Police aviation

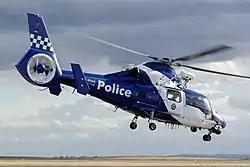
A Eurocopter AS365 Dauphin operated by the Victoria Police Air Wing

Police aviation is the use of aircraft in police operations. Police services commonly use aircraft for traffic control, ground support, search and rescue, high-speed car pursuits, observation, air patrol and control of large-scale public events and/or public order incidents. They may employ rotary-wing aircraft, fixed-wing aircraft, nonrigid-wing aircraft or lighter-than-air aircraft. In some major cities, police rotary-wing aircraft are also used as air transportation for personnel belonging to police tactical units. In large, sparsely populated areas, fixed-wing aircraft are sometimes used to transport personnel and equipment.